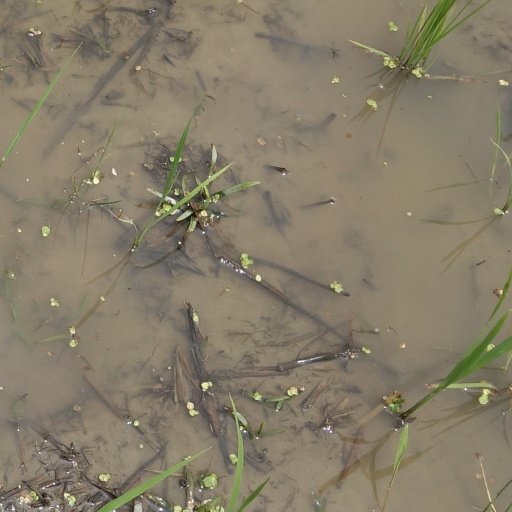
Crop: rice